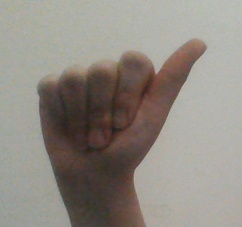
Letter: dhad